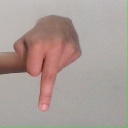
अक्षर: प